Kathryn D. Sullivan

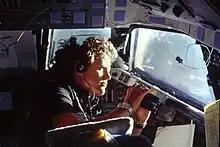
Using binoculars to view Earth during STS-41-G

On August 31, 1979, NASA announced that the 35 astronaut candidates had completed their training and evaluation, and were now officially astronauts, qualified for selection on space flight crews. To mark the occasion the Chief of the Astronaut Office, John Young, presented each of them with a silver NASA astronaut pin; they would become eligible for a gold one after they had flown in space. Like other astronaut groups before them, each was given a particular assignment. Sullivan helped develop systems management checklists for the first Space Shuttle flights. To give the newcomers more experience, they were periodically rotated to different jobs, so after nine months she became a mission manager at NASA's High Altitude Research Project, based at nearby Ellington Air Force Base. She became the first woman to be certified to wear a United States Air Force pressure suit, and on July 1, 1979, she set an unofficial sustained American aviation altitude record for women of during a four-hour flight in a NASA WB-57F reconnaissance aircraft.